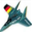
Label: airplane